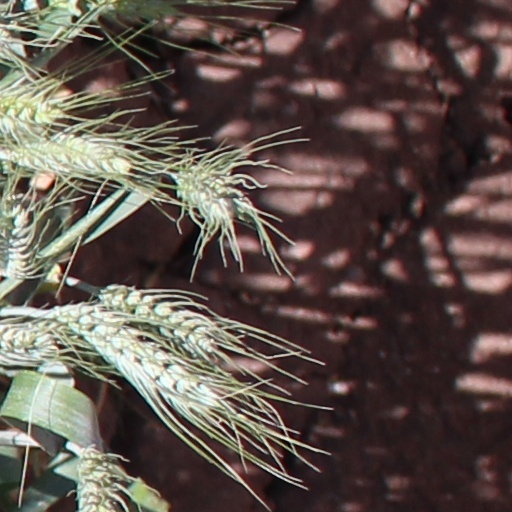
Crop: wheat